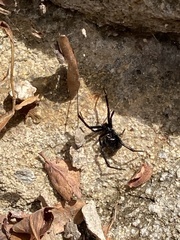
Species: Lactrodectus_hesperus